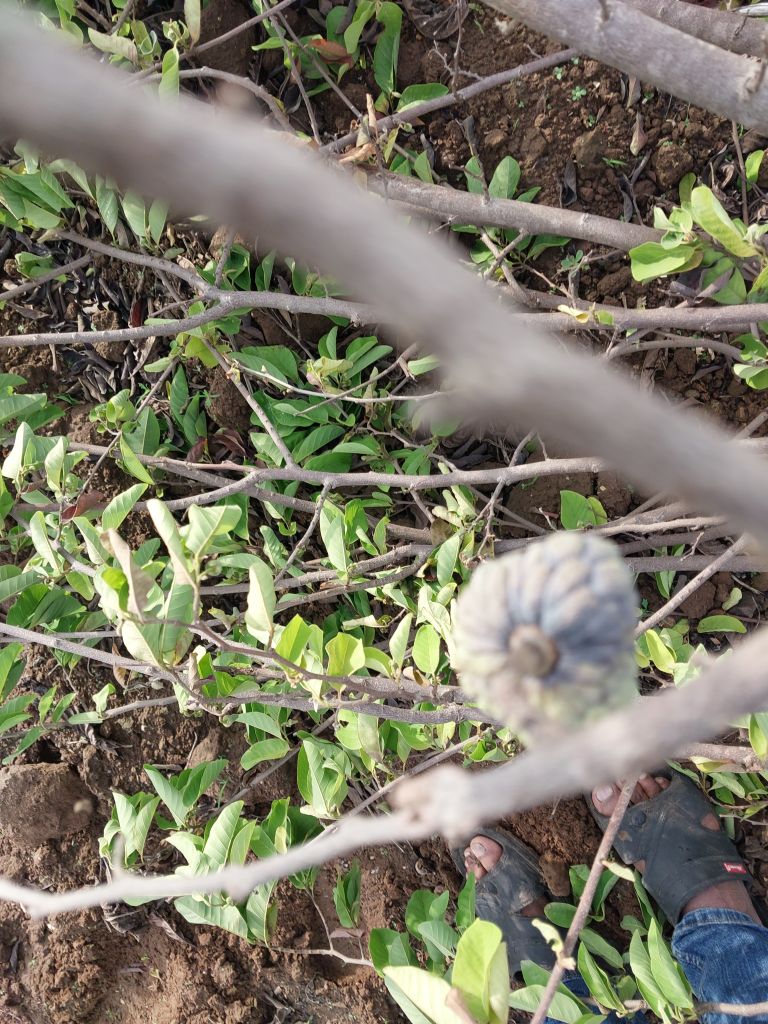
Disease label: Blank Canker